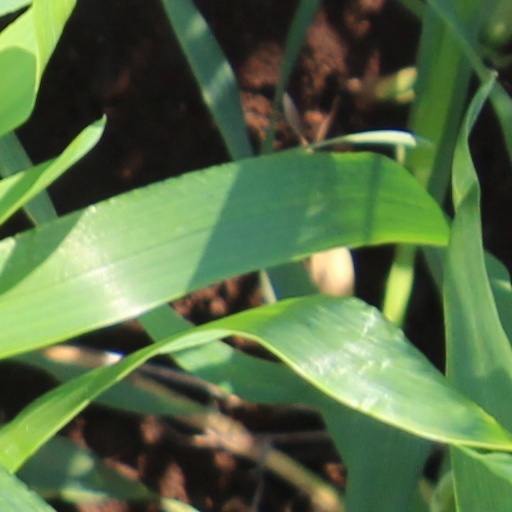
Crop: wheat